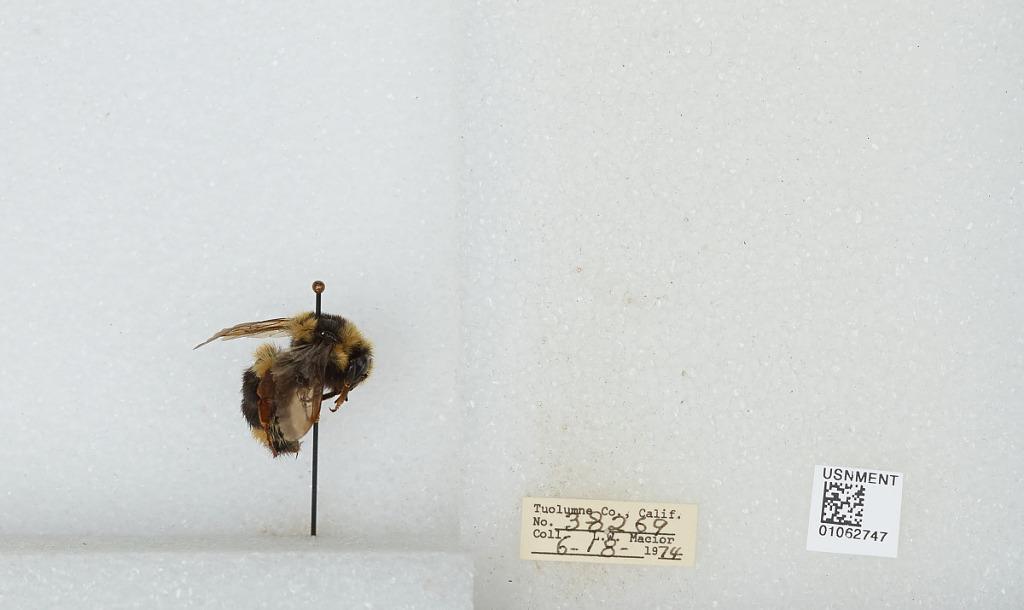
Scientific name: Bombus bifarius nearcticus
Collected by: L. Macior
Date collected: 1974-6-18
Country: United States
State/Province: California
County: Tuolumne
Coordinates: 38.02, -119.94